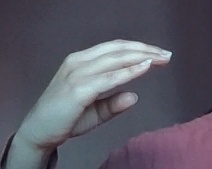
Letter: jeem